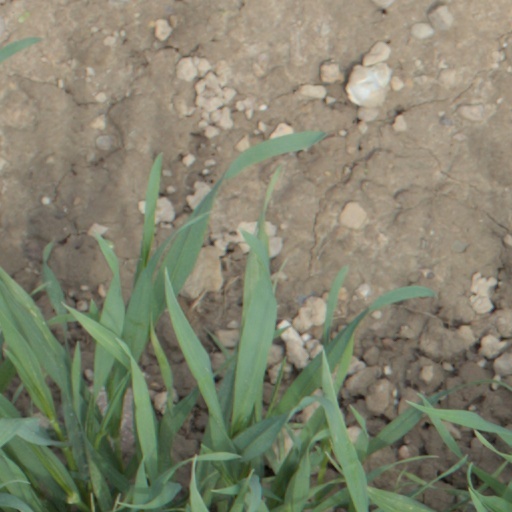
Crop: wheat